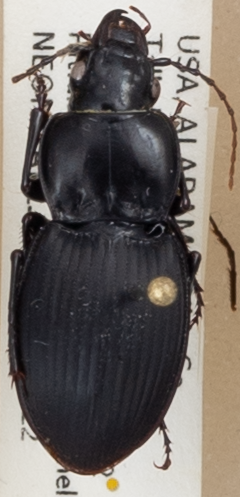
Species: Cyclotrachelus convivus
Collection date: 2018-08-22
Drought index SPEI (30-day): -0.418
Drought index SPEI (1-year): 0.074
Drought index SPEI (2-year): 0.044